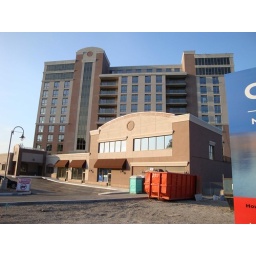
Front of building by road